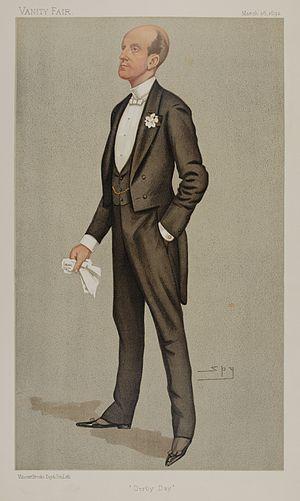
Hugo Richard Charteris, 11ᵉ comte de Wemyss, 7ᵉ comte de March, est un homme politique écossais.